Kilogram

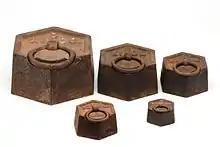
A series of 5, 2, 1, 0.5 and 0.2 kilogram weights, made of cast iron

The kilogram (also spelled kilogramme) is the base unit of mass in the International System of Units (SI), equal to one thousand grams. It has the unit symbol kg. The word "kilogram" is formed from the combination of the metric prefix kilo- (meaning one thousand) and gram; it is colloquially shortened to "kilo" (plural "kilos").